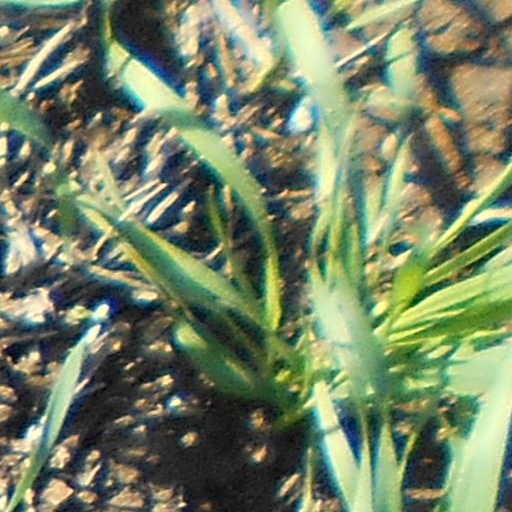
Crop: wheat